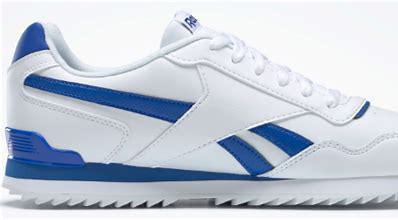
Brand: Reebok
Model: Royal Glide